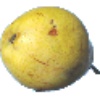
Label: Pear Monster 1